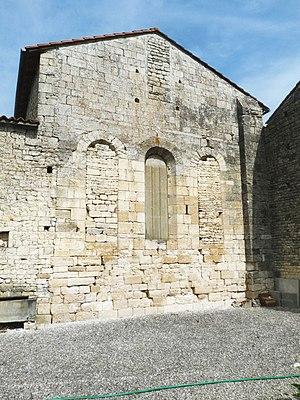
Ancienne chapelle de la commanderie du Fouilloux, La Chapelle, Charente, France
La commanderie du Fouilloux est une commanderie hospitalière anciennement templière située sur la commune de La Chapelle, en Charente, au nord d'Angoulême. Seuls des vestiges de sa chapelle et de ses bâtiments subsistent de nos jours.